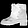
Label: Ankle boot